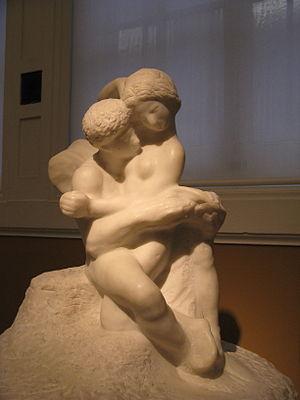
Apulée, né vers 125 à Madaure, actuelle M'daourouch au nord-est de l'Algérie et mort probablement après 170, est un écrivain, orateur et philosophe médio-platonicien. Sa renommée vient de son chef-d'œuvre, le roman latin Métamorphoses, également connu sous le nom de L'Âne d'or. L'interprétation du roman présente de nombreux problèmes en raison de sa multitude de strates. Il constitue un exercice difficile de la philologie classique. La technique du récit, et le masquage des intentions de l'auteur a conduit dans la recherche à une multitude d'hypothèses concurrentes sur sa signification. Le récit d'Amour et Psyché introduit dans le roman fascine les lecteurs depuis la Renaissance. Sa matière mythologique, la relation d'amour entre le dieu Éros et la princesse Psyché, fournit des thèmes à de nombreux poètes, écrivains, peintres, sculpteurs, compositeurs et chorégraphes. Outre les spécialistes du Moyen Âge, et les théoriciens de la littérature, des psychanalystes ont participé à l'étude et à l'analyse du récit.